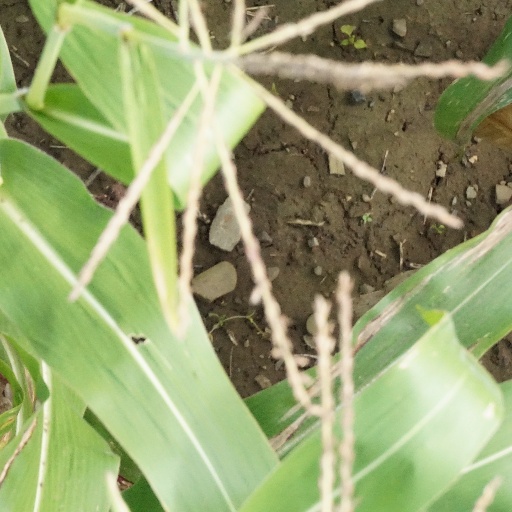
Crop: maize; corn